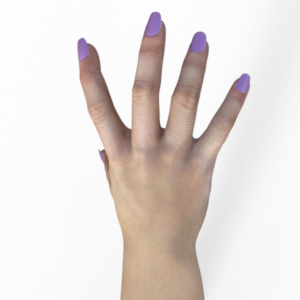
Label: paper